Frithjof Tidemand-Johannessen

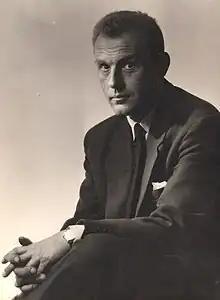
Carl Frithjof Tidemand-Johannessen

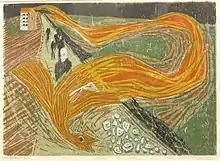
"The Great Release" (1946)

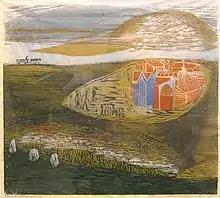
"City of Myth" (1949)

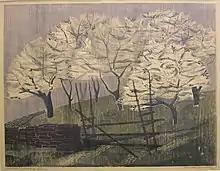
"Apple Orchard in Bloom" (1953)

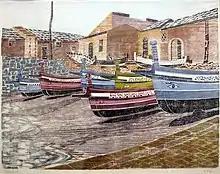
"Fishing boats in Sicily (Avola)" (1956)

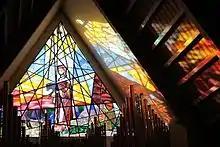
Torshov Church – "The Good Shepherd"

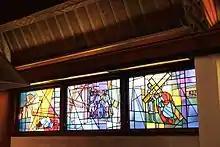
Torshov Church – Glass Mosaics

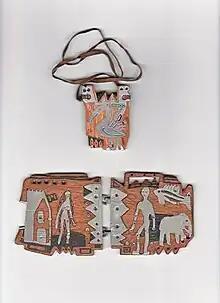
Mahogany inlaid with pewter

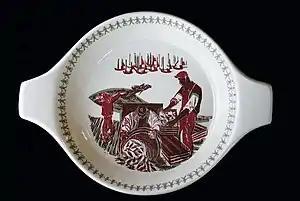
"Samvirkeserien" from Stavangerflint

Carl Frithjof Tidemand-Johannessen (11 September 1916 – 9 October 1958) was a Norwegian designer, illustrator, writer, author, and craftsman. He is best known today for his woodcut prints and for the decorative works on the Torshov Church in Oslo.